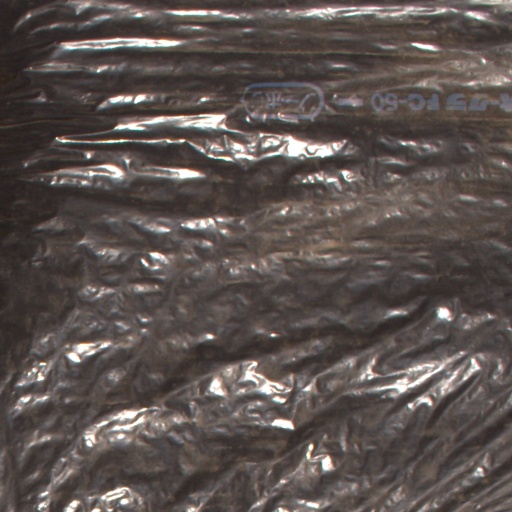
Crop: Jerusalem artichoke